History of Mogadishu

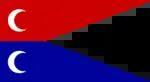
Flag used in Mogadishu, under the Yacquubi, as depicted on a 16th‑century Portuguese map

By the 17th century, the Hiraab Imamate was a powerful kingdom that ruled large parts of southern and central Somalia. It successfully revolted against the Ajuran Sultanate and established an independent rule for at least two centuries from the seventeen hundreds and onwards.The Imamate was governed by the Yacquub Dynasty, originating from the Hiraab sub clan of the Hawiye in Somalia It was founded by Imam Omar.